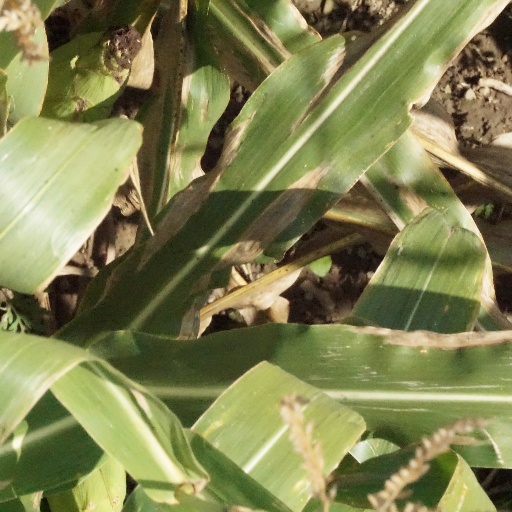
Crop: maize; corn